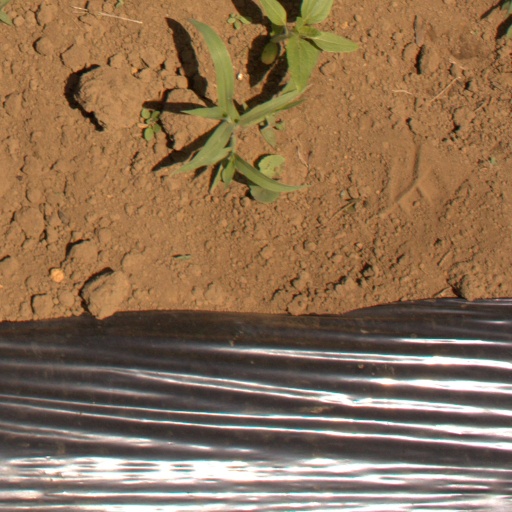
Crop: Jerusalem artichoke